Kubernetes

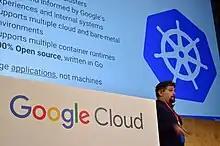
Google Kubernetes Engine talk at 2017 Google Cloud Summit

Kubernetes was announced by Google on June 6, 2014. The project was conceived and created by Google employees Joe Beda, Brendan Burns, and Craig McLuckie. Others at Google soon joined to help build the project including Ville Aikas, Dawn Chen, Brian Grant, Tim Hockin, and Daniel Smith. Other companies such as Red Hat and CoreOS joined the effort soon after, with notable contributors such as Clayton Coleman and Kelsey Hightower.